Sombrero function

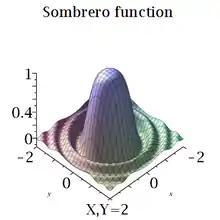
Sombrero function 3D

A sombrero function (sometimes called besinc function or jinc function) is the 2-dimensional polar coordinate analog of the sinc function, and is so-called because it is shaped like a sombrero hat. This function is frequently used in image processing. It can be defined through the Bessel function of the first kind (formula_1) where .